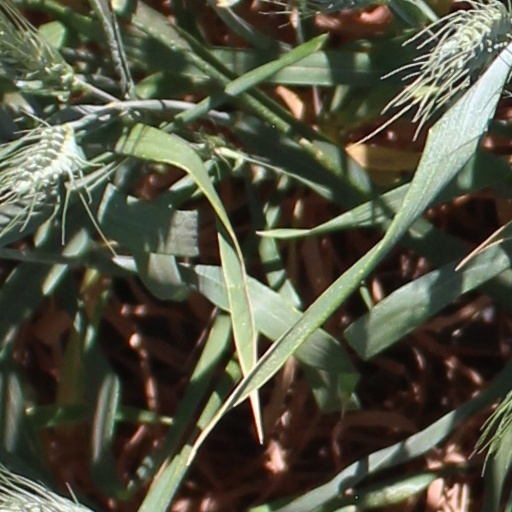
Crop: wheat